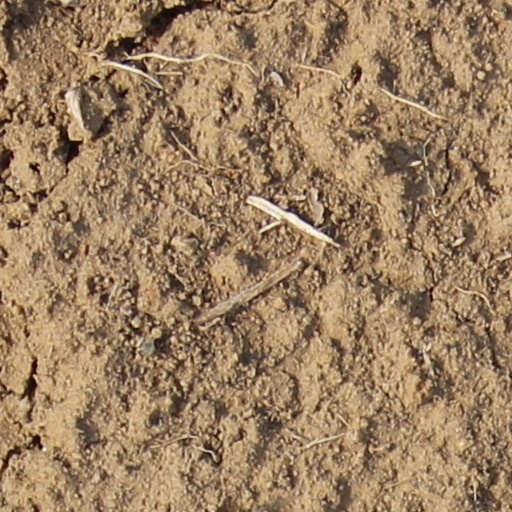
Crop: wheat